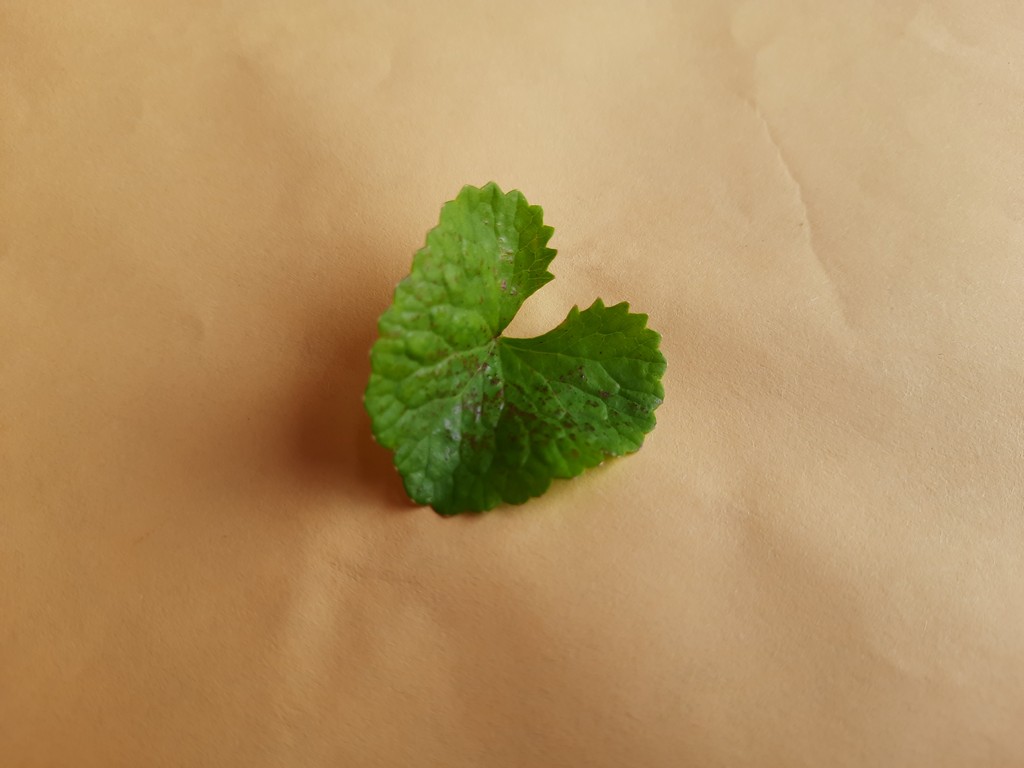
Label: Unhealthy